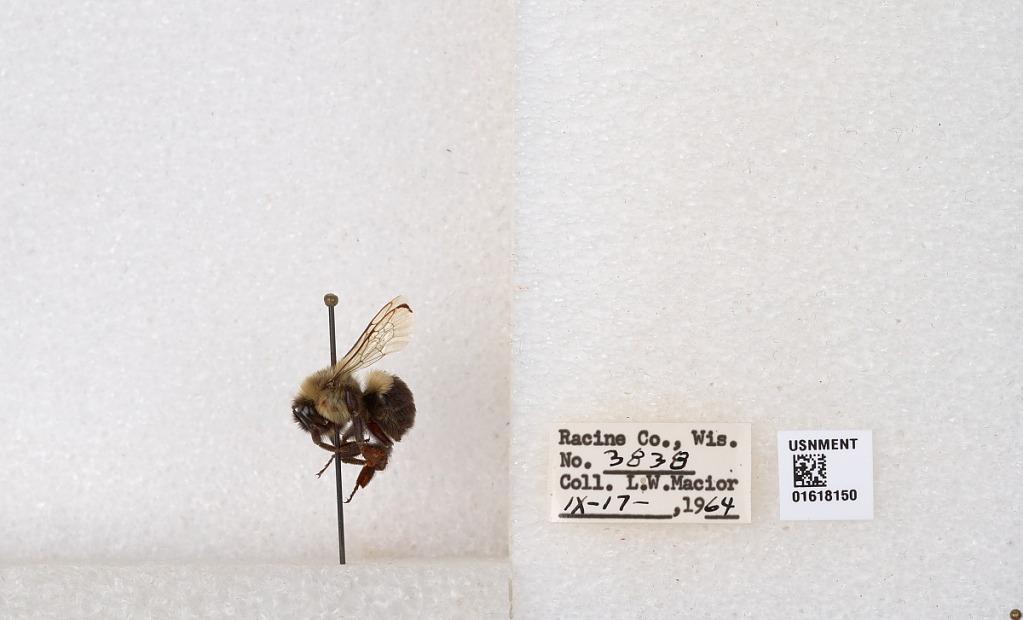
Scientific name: Bombus impatiens Cresson
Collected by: L. Macior
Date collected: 1964-9-17
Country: United States
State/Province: Wisconsin
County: Racine
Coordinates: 42.7299, -87.8123